Foucarville

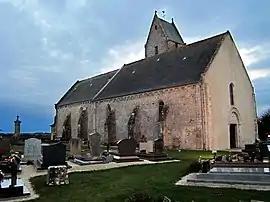
The church of Saint-Lô

Foucarville is a former commune in the Manche department in north-western France. On 1 January 2016, it was merged into the commune of Sainte-Mère-Église.